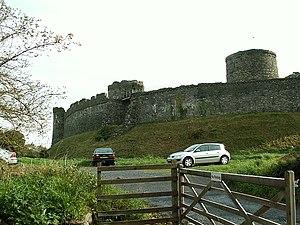
Henry Dwnn est un noble gallois qui a participé au soulèvement des Gallois conduit par Owain Glyndŵr.